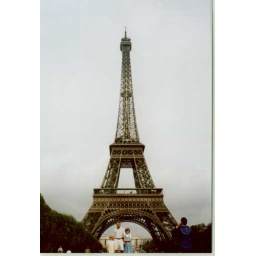
The girls and I at the Eifel tower in 98.